History of the diesel car

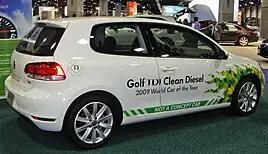
A 2010 Volkswagen Golf TDI with defeat device displaying "Clean Diesel" at the Detroit Auto Show

Beginning in 1959, Peugeot offered the 403D with their TMD-85 four-cylinder engine of 1.8 L and , followed in 1962 by the 404D with the same engine. In 1964, the 404D became available with the improved XD88 four-cylinder engine of 2.0 L and . Other cars offered with diesel power during the 1950s included the Austin A60 Cambridge, Isuzu Bellel, Fiat 1400-A, Standard Vanguard, and, briefly, the Borgward Hansa.